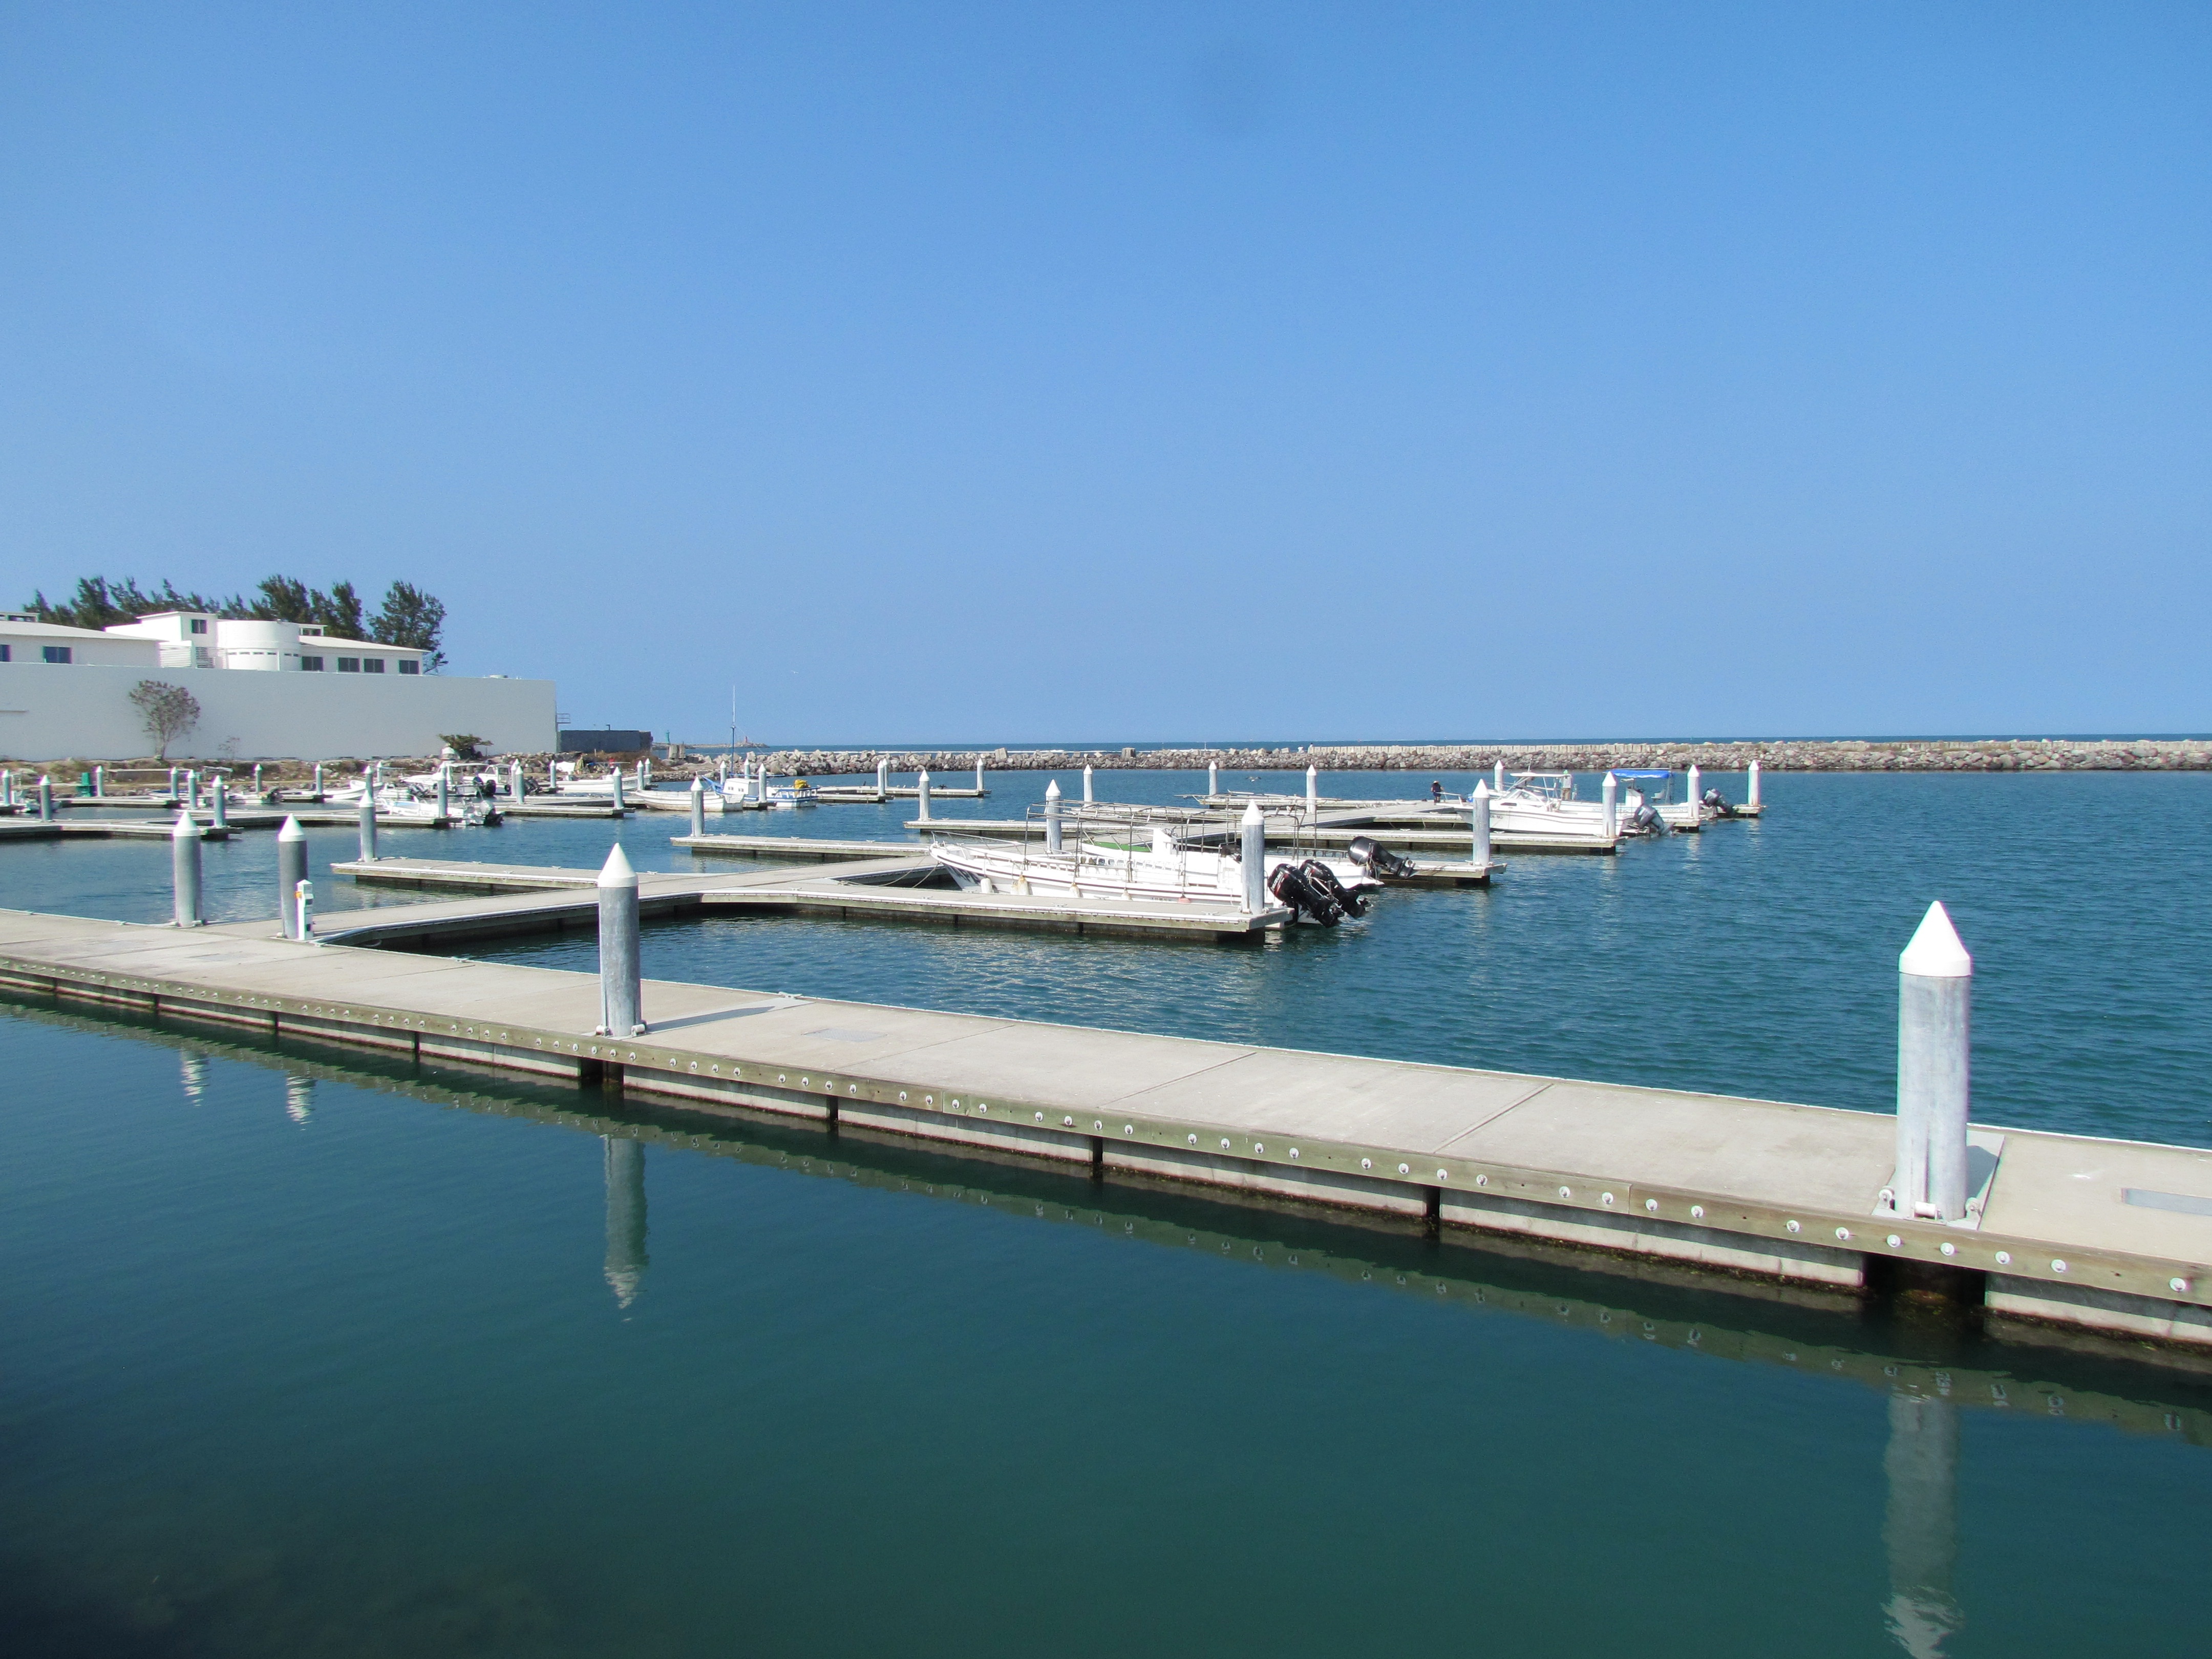
sea, coast, water, nature, ocean, dock, boat, bridge, pier, travel, spring, vehicle, holiday, bay, harbor, marina, port, sailboat, ferry, infrastructure, channel, yachts, breakwater, veracruz, desktop wallpapers, nonbuilding structure